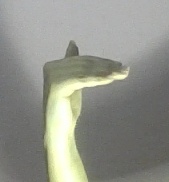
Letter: khaa